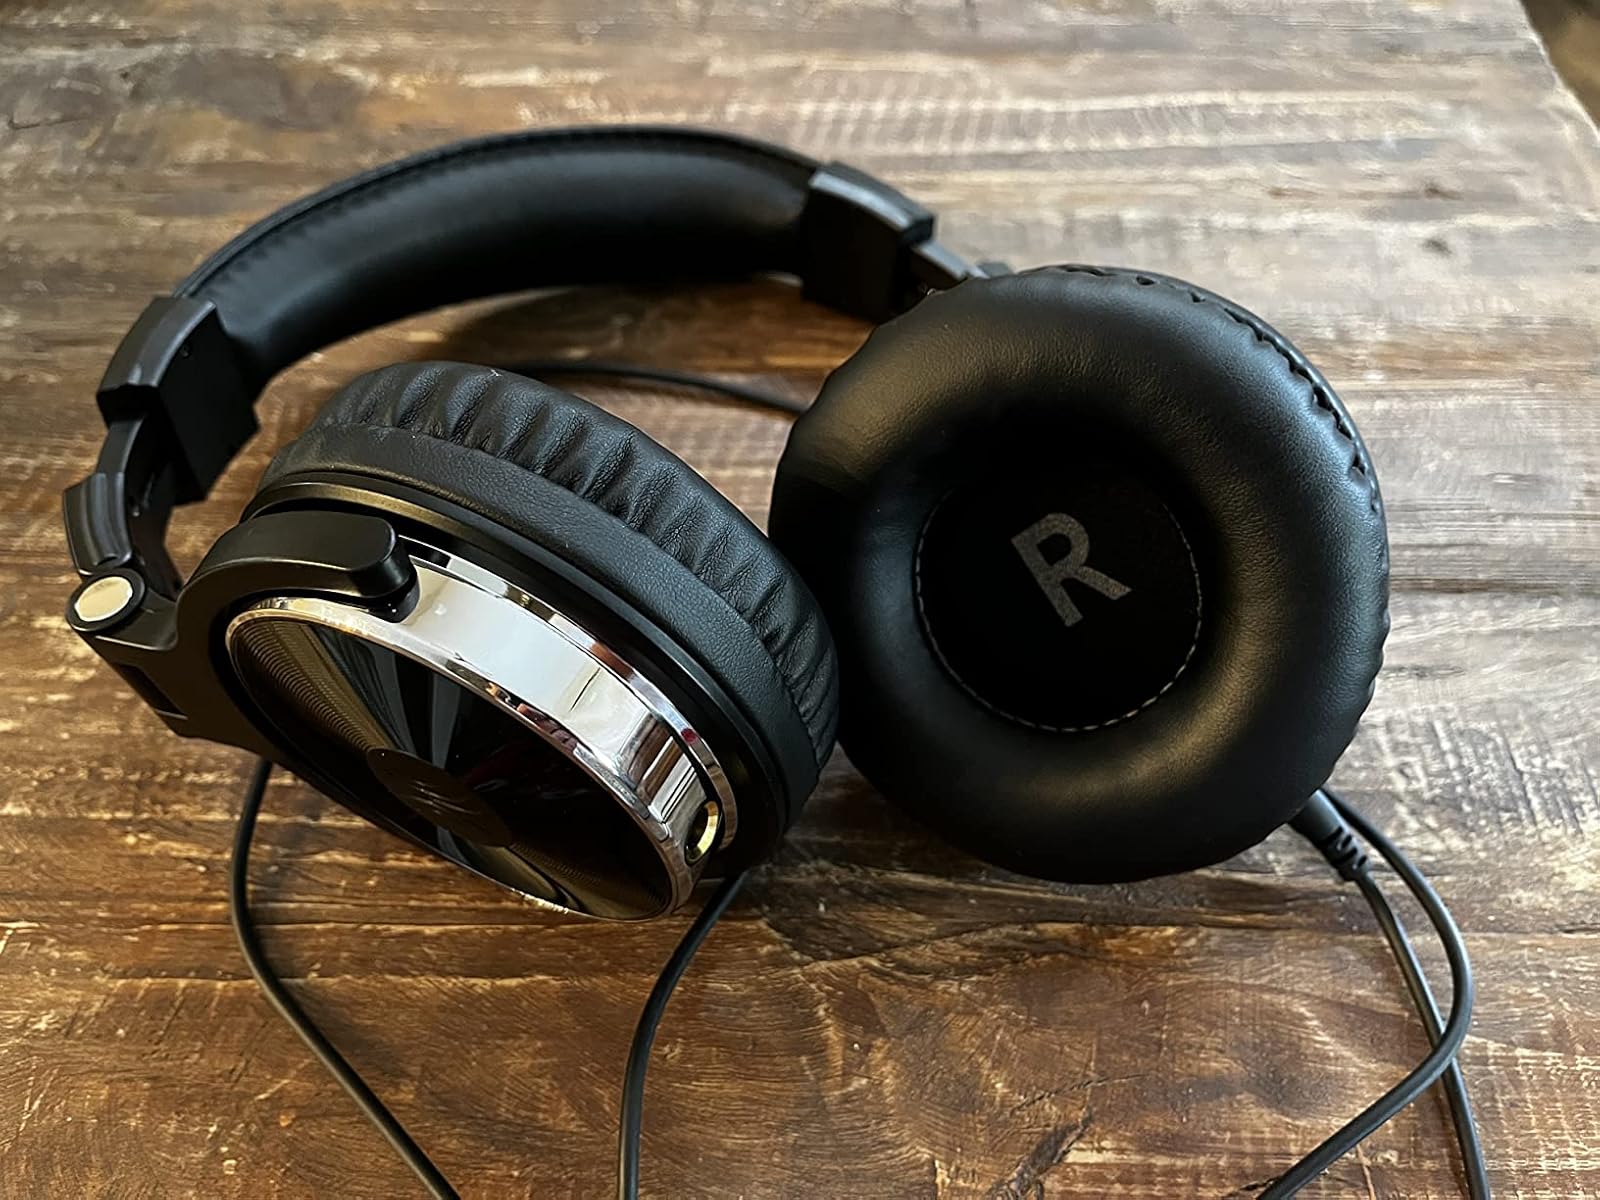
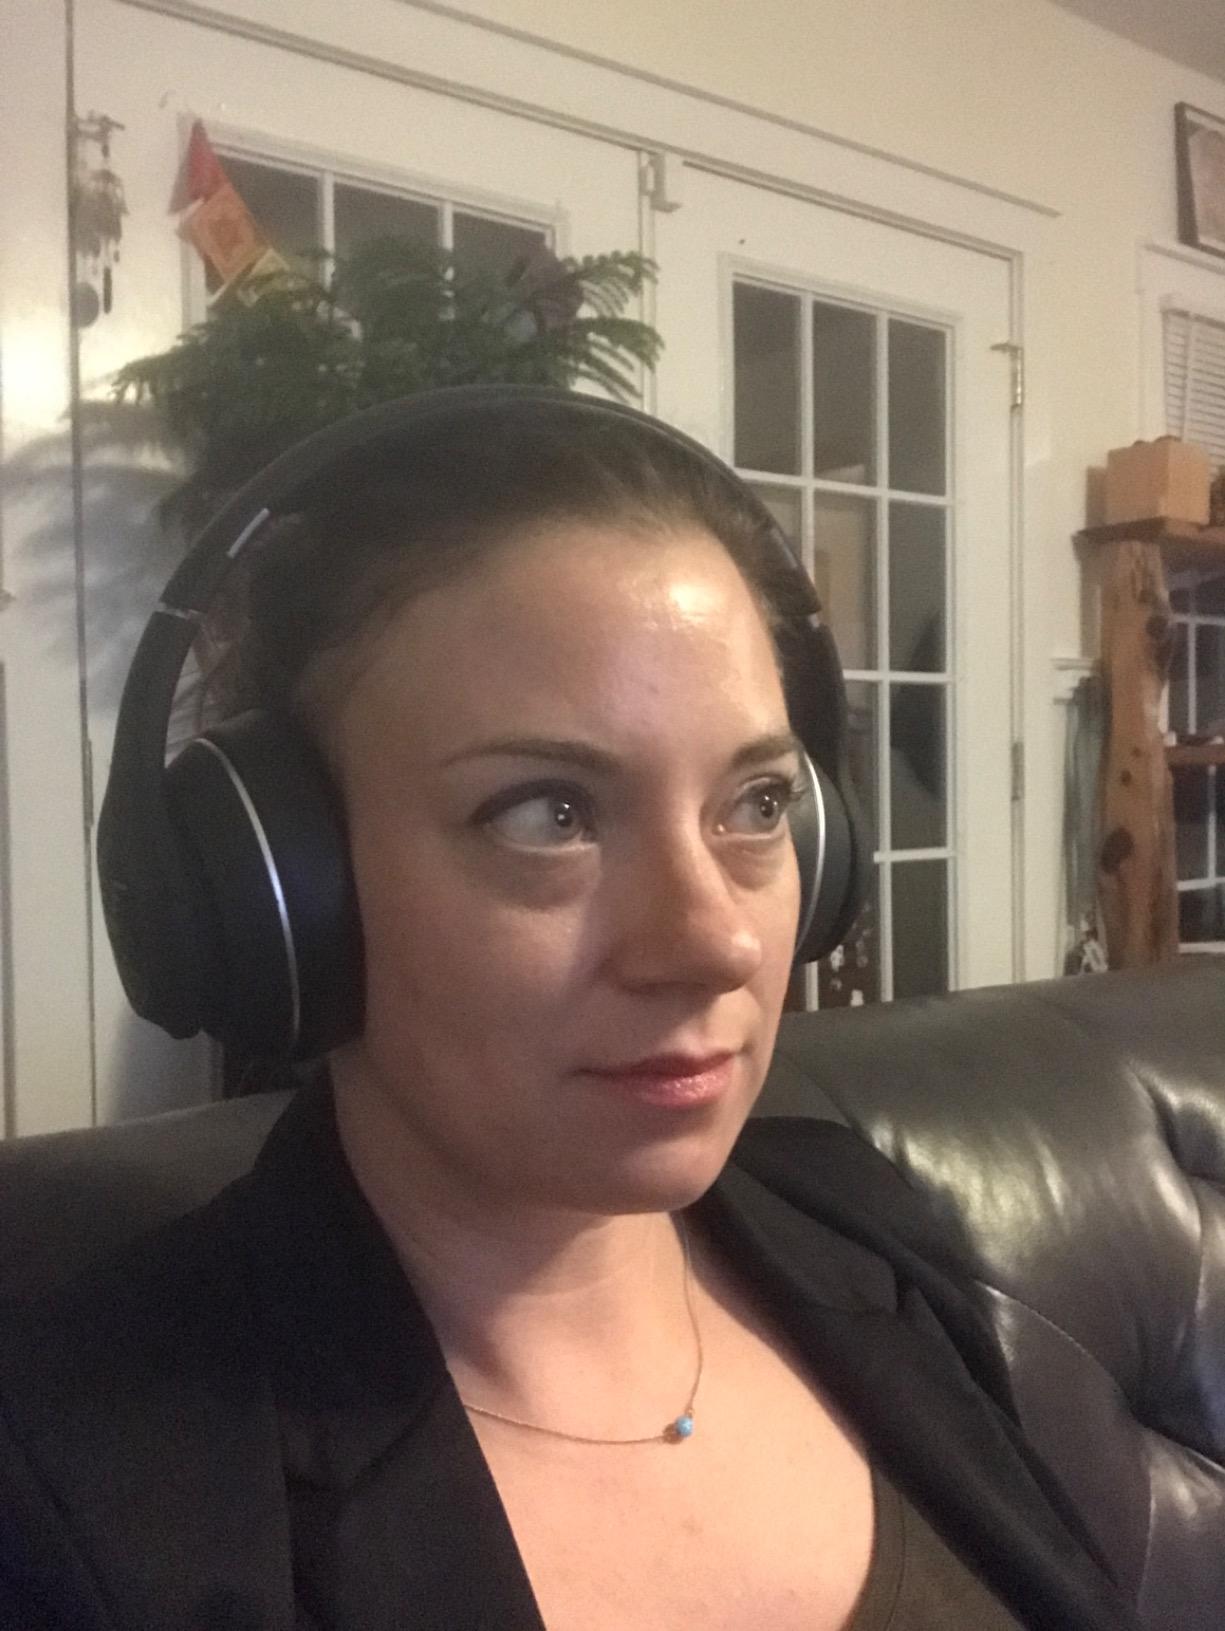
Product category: headphones
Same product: no